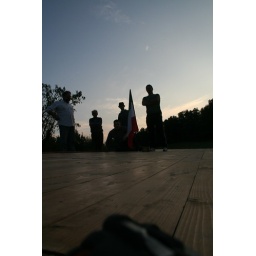
Roof building in Farm's house (16 ottobre 2006)